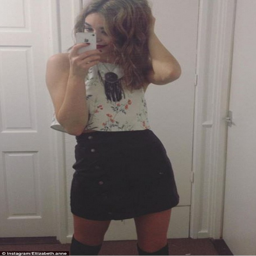
the model says she doing local work in and around her hometown but believes the big agencies put pressure on young girls chasing their dreams